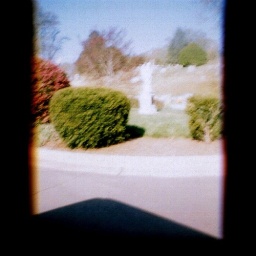
cemetery in Dalton, taken out the car window